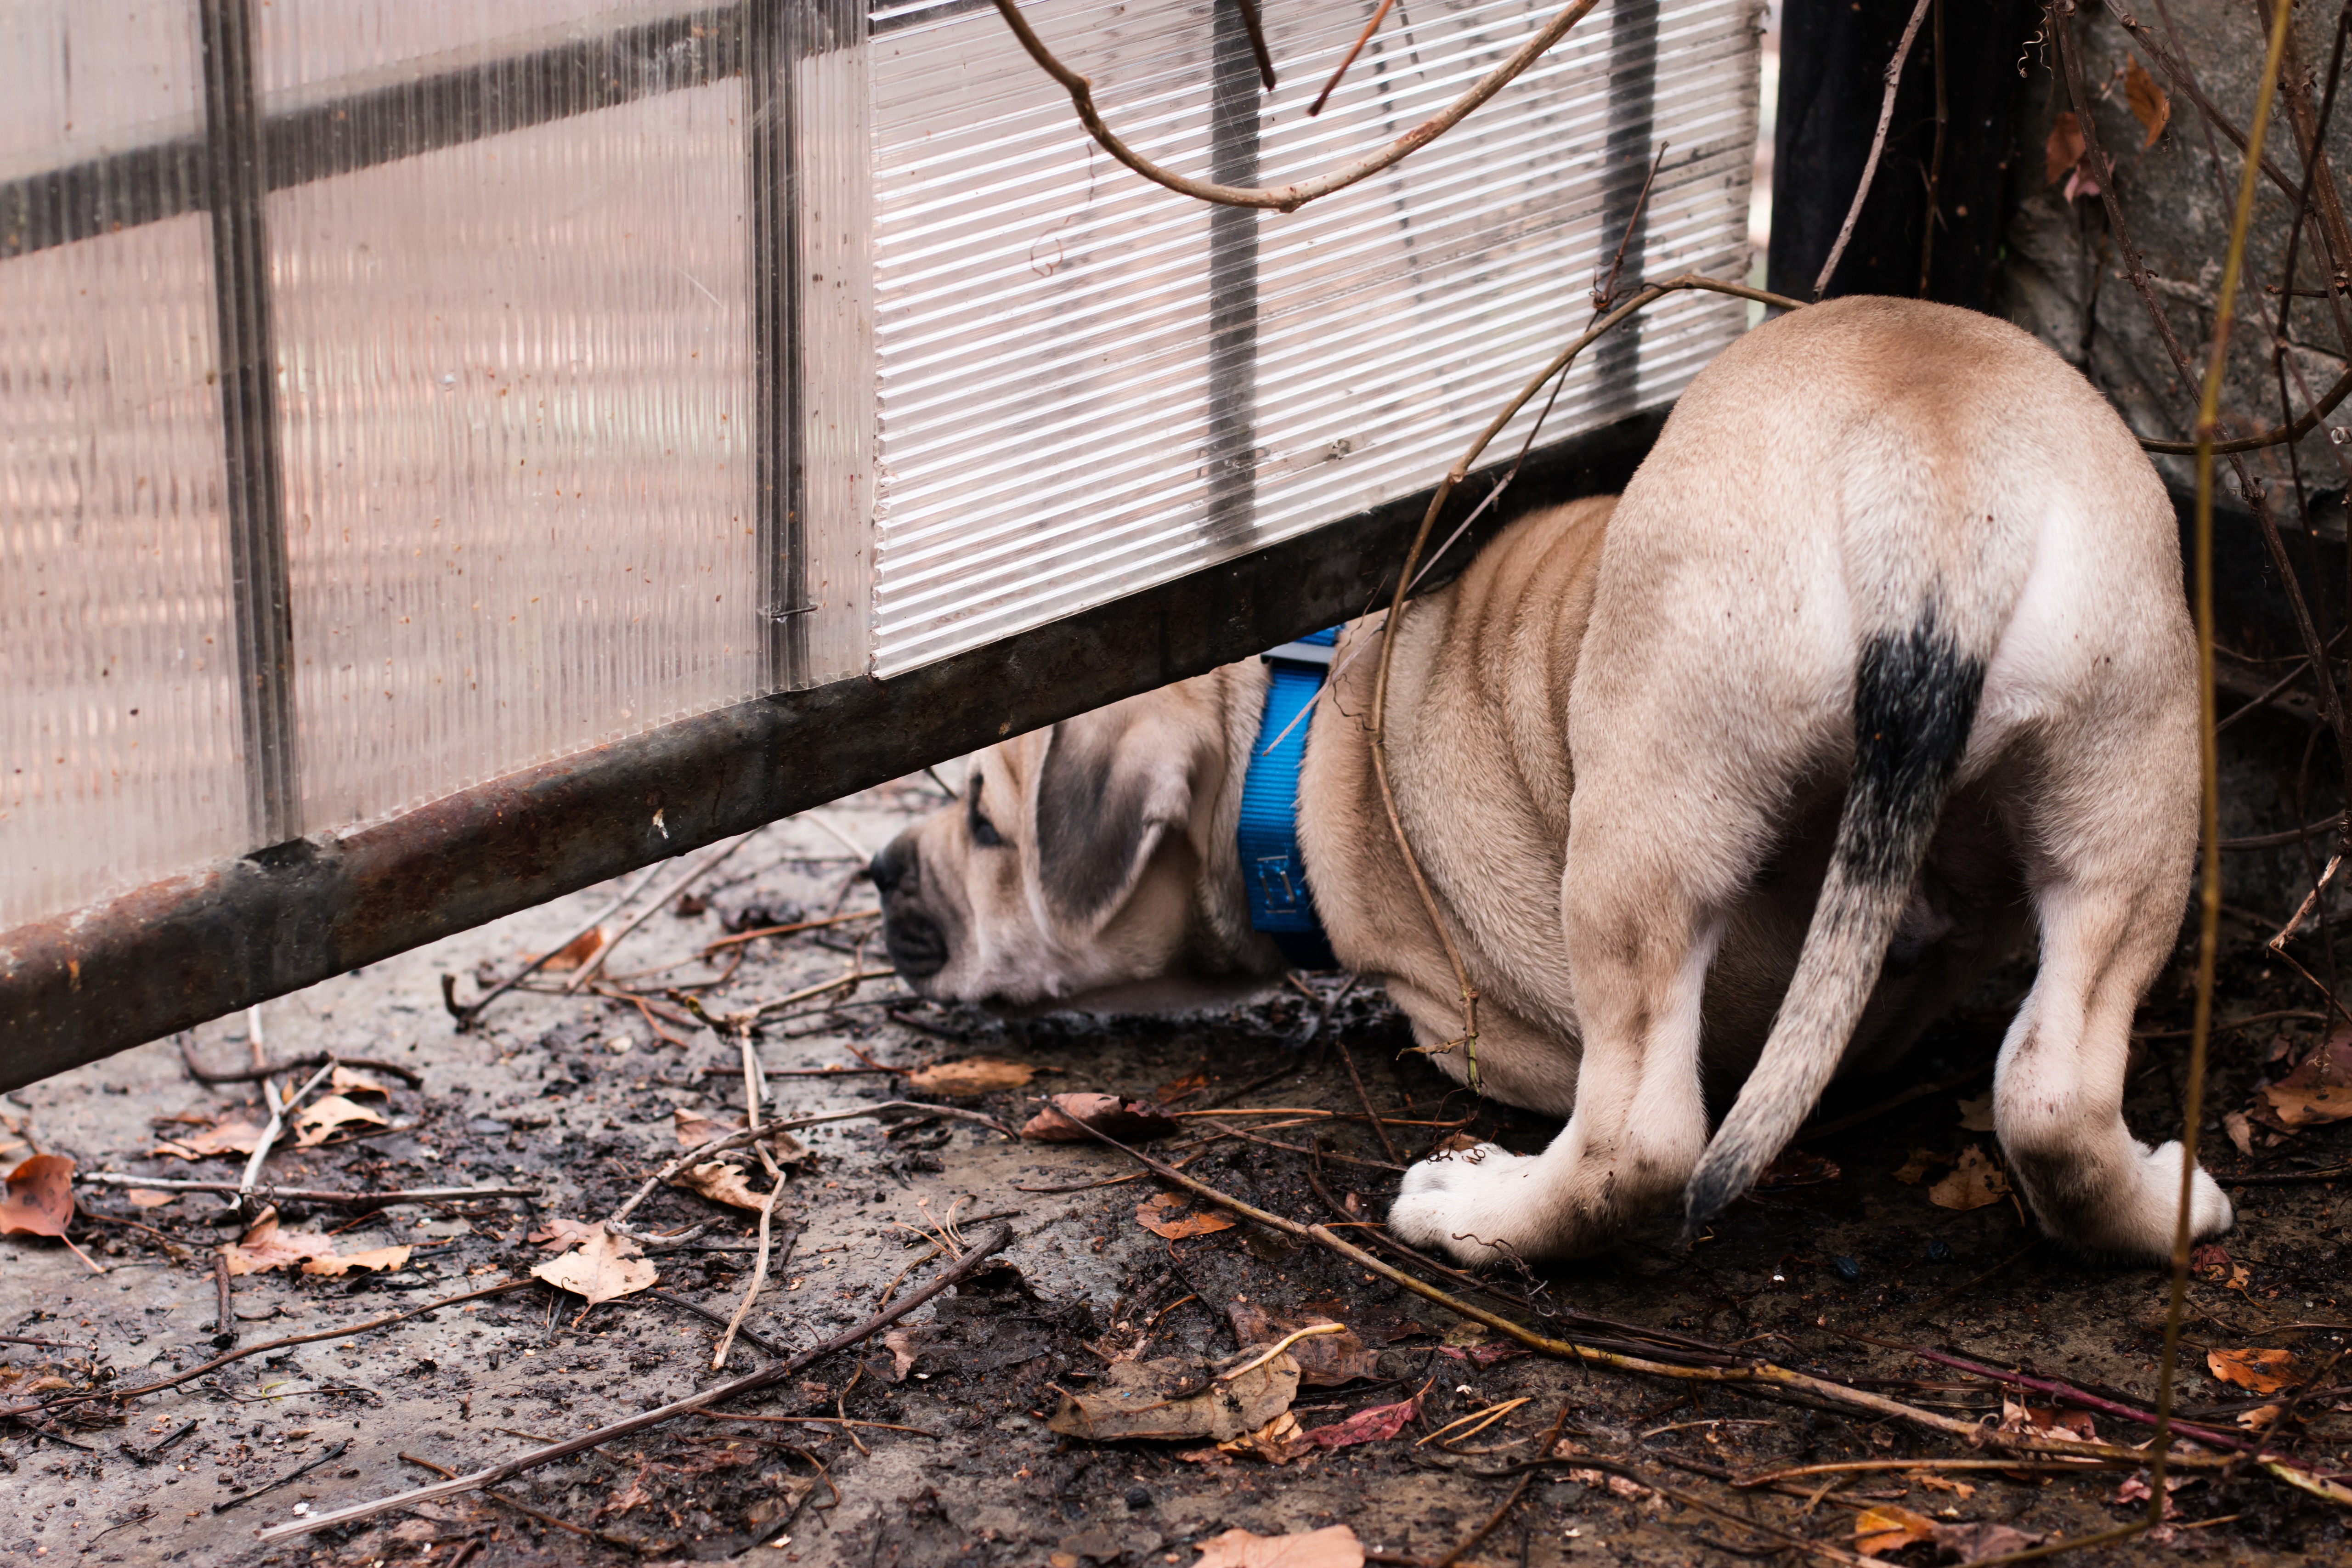
branch, puppy, dog, animal, waiting, pet, autumn, mammal, gate, leaves, pets, fences, sorrow, views, devotion, each, small dog, man's best friend, animal shelter, milota, dog like mammal, ca de bou